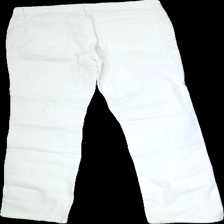
View: back
Type: Jeans
Category: Ladies
Brand: Newhouse Mellan
Colors: White
Material: 98%cotton 2%elastane
Cut: Regular
Size: L
Season: Spring
Trend: Denim
Stains: Minor
Smell: Minor
Price range: <50
Recommended usage: Export